Toni Moore

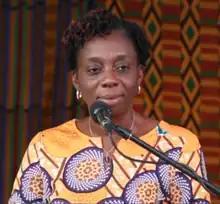
Moore in 2021

Toni Moore is a trade unionist and politician from Barbados. Moore has served as general secretary of the Barbados Workers' Union since 2014. She was appointed an independent senator in 2018 and resigned from the post in October 2020 to contest the 2020 St George North by-election for the Barbados Labour Party. Moore won the 11 November 2020 byelection with 66.7 percent of the vote, on a 49.8 percent turnout of the constituency's 9,897 registered voters.